Manuel de la Cámara

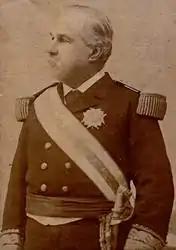
Cámara as a "capitán de navío" on 7 May 1890.

On 7 March 1890, Cámara took command of the Philippine Division, a naval force composed of "Castilla" and the unprotected cruisers and designated to reinforce the Spanish Navy′s squadron in the Philippines. The division departed Cádiz on 9 April 1890. Transiting the Mediterranean Sea, Suez Canal, and Indian Ocean, the division encountered heavy weather in the Gulf of Lyons, but otherwise enjoyed good weather during its voyage. It called at Barcelona, Port Said, Suez, Aden, and Colombo before arriving at Singapore on 2 June 1890. The three cruisers resumed their voyage the next day and arrived at Manila on 17 June 1890. In the Philippines, the division became known as the "Black Squadron" because its ships were painted black instead of white, as other Asiatic Squadron ships were. Although a captain, Cámara commanded the division with the title of "commodore" of the division until December 1890, when illness forced him to relinquish command.